Jessica Ennis-Hill

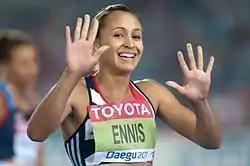
Ennis during the 2011 World Athletics Championships in Daegu

At the 2011 World Athletics Championships in Daegu, South Korea, Ennis originally finished second to Tatyana Chernova, with a score of 6,751 points, 129 points behind Chernova and 72 points below her own personal best of 6,823 points. Ennis beat Chernova in five of the seven events, but Chernova scored 251 more points in the javelin (52.95 metres, compared with Ennis's best throw of 39.95 metres). Ennis registered personal bests of 14.67 metres in the shot put and 2 minutes 7.81 seconds in the 800 metres, whilst also equalling her best of 6.51 metres in the long jump. It was Ennis's first defeat in multi-event competition in over two years, but Chernova was later disqualified for failing retrospective drug testing. In 2016, Ennis was upgraded to the Gold Medal by the Court of Arbitration for Sport after Chernova was stripped of her title.